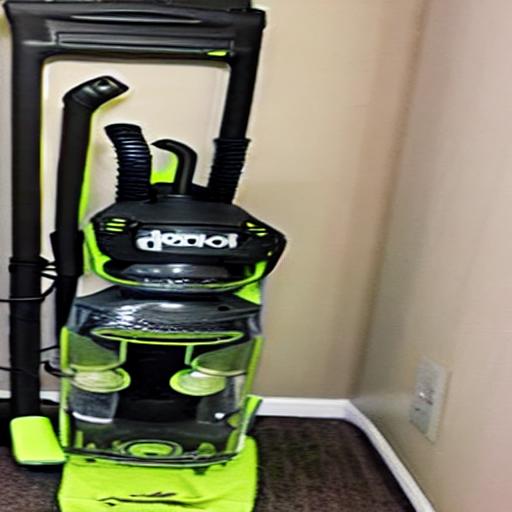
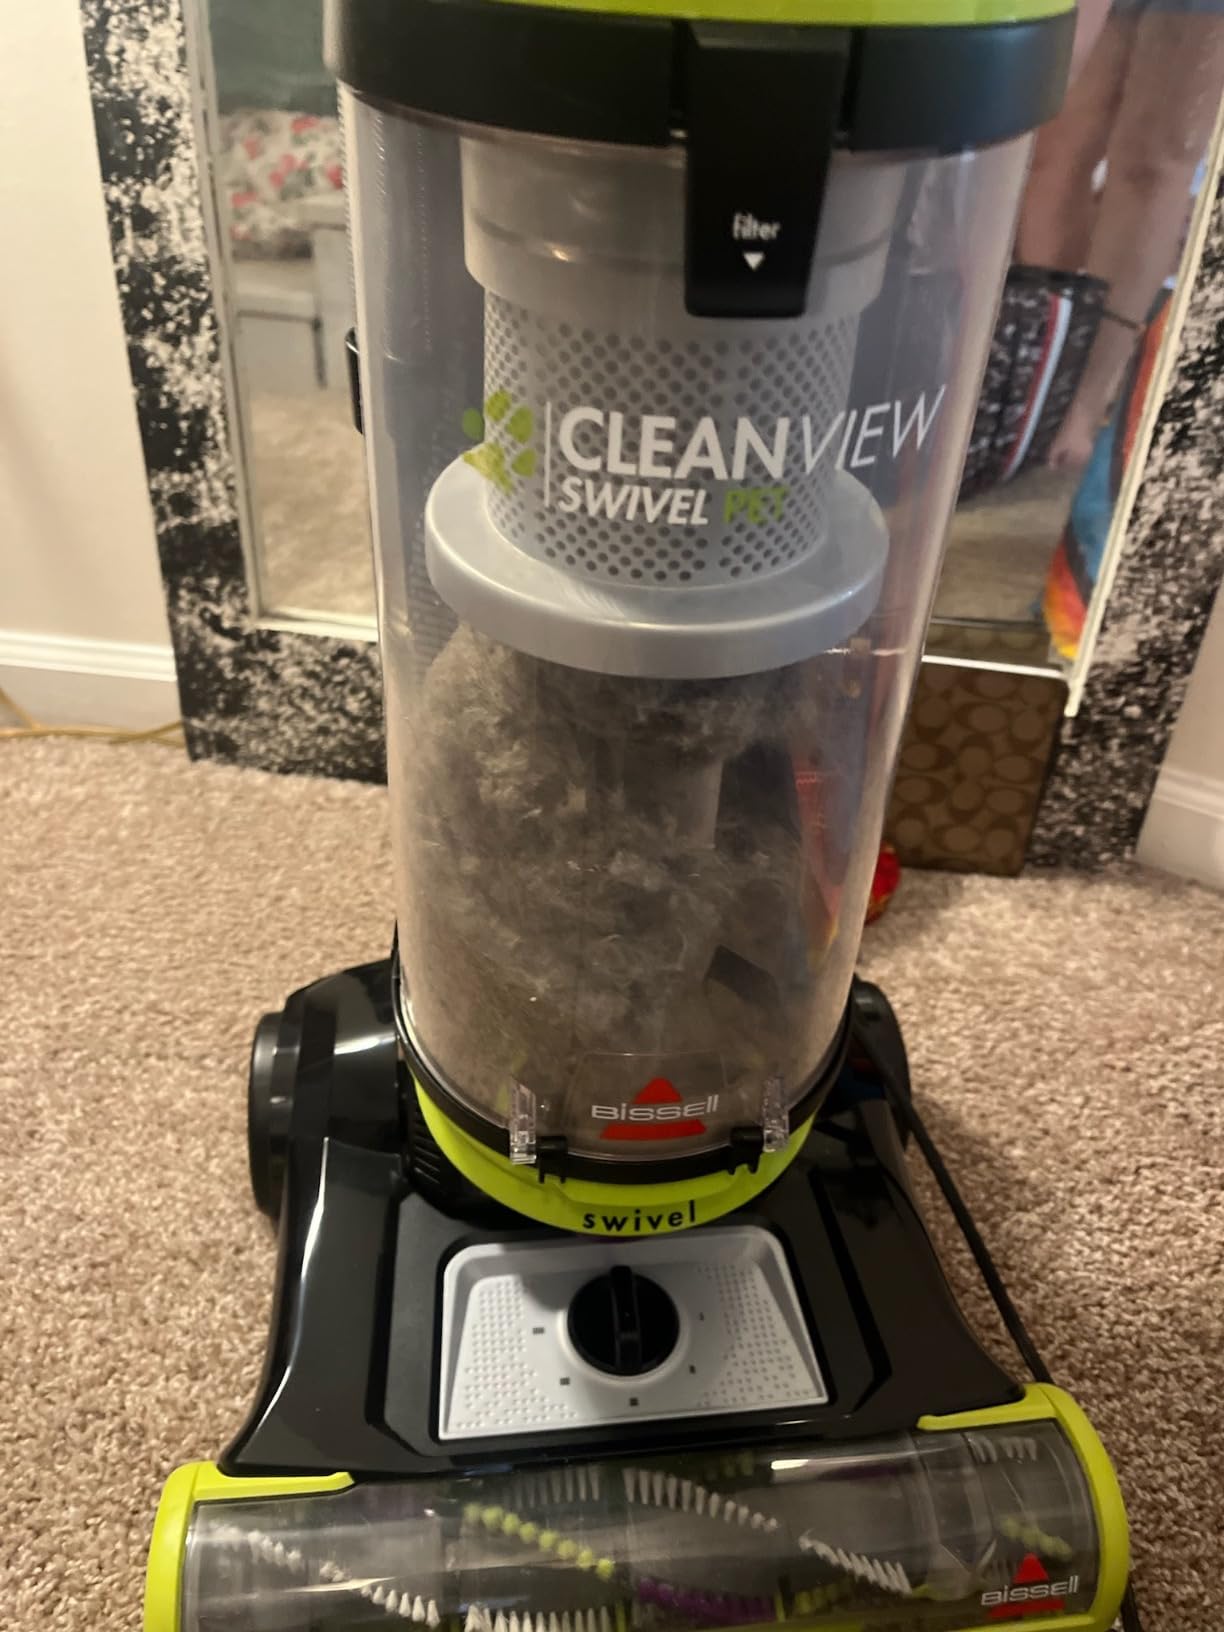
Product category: items_vacuum
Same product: no